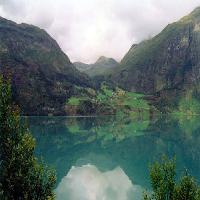
Weather: cloudy or overcast